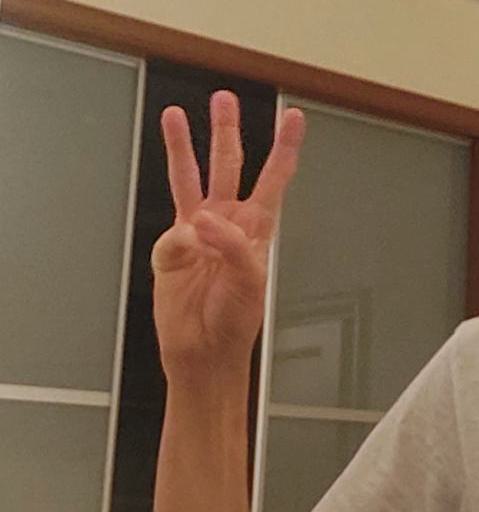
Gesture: three